John Jasper

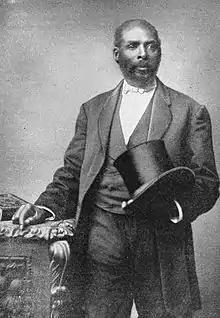
A picture of Jasper published in 1902

After his own emancipation following the American Civil War, Rev. Jasper founded the Sixth Mount Zion Baptist Church in Richmond, which by 1887 had attracted 2500 members and served as a religious and social center of Richmond's predominantly black Jackson Ward—providing a Sunday School and other services. Jasper's vivid oratory and dramatic speaking style brought renown and calls for him to preach throughout the Eastern United States. His most famous sermon, "The Sun Do Move", expressed his deep faith in God through the imagery of a flat Earth above which the sun circuits. He first preached this sermon in March 1878 on the basis of Biblical revelation. Despite his views being contrary to modern scientific theory, he went on to preach this sermon 273 times throughout the U.S., often to thousands of people at once, as well as in London, Paris, and before the Virginia General Assembly.